Dwyane Wade

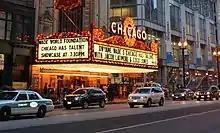
Wade is active in encouraging youth to develop their talents as seen in this talent search at the Chicago Theatre.

In 2002, Wade married his high school sweetheart Siohvaughn Funches, a counselor and author. They split in 2007, and divorced in 2010 after an acrimonious court battle. In 2011, Wade was granted sole custody of their two children. He also raises a nephew, the son of Wade's sister Deanna. Wade began dating actress Gabrielle Union in 2008. According to Wade, he and Union briefly split up at some point early in 2013 due to career demands. During that time, Wade and Aja Metoyer conceived a child. Wade and Union became engaged in December 2013 and got married in Miami on August 30, 2014. On November 7, 2018, the couple welcomed their first child together, a daughter, who was born via surrogate. In 2020, Wade's 12-year-old child came out as a transgender girl and changed her name to Zaya. During an April 2023 interview, Wade said that he moved his family out of Florida partially due to the state's anti-LGBTQ laws.